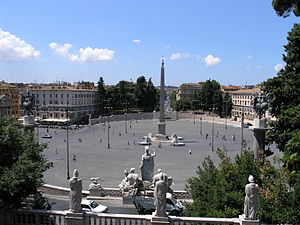
Piazza del Popolo
Piazza del Popolo, set mod vest fra Monte Pincio.
Piazza del Popolo er en stor plads i Rom, Italien.